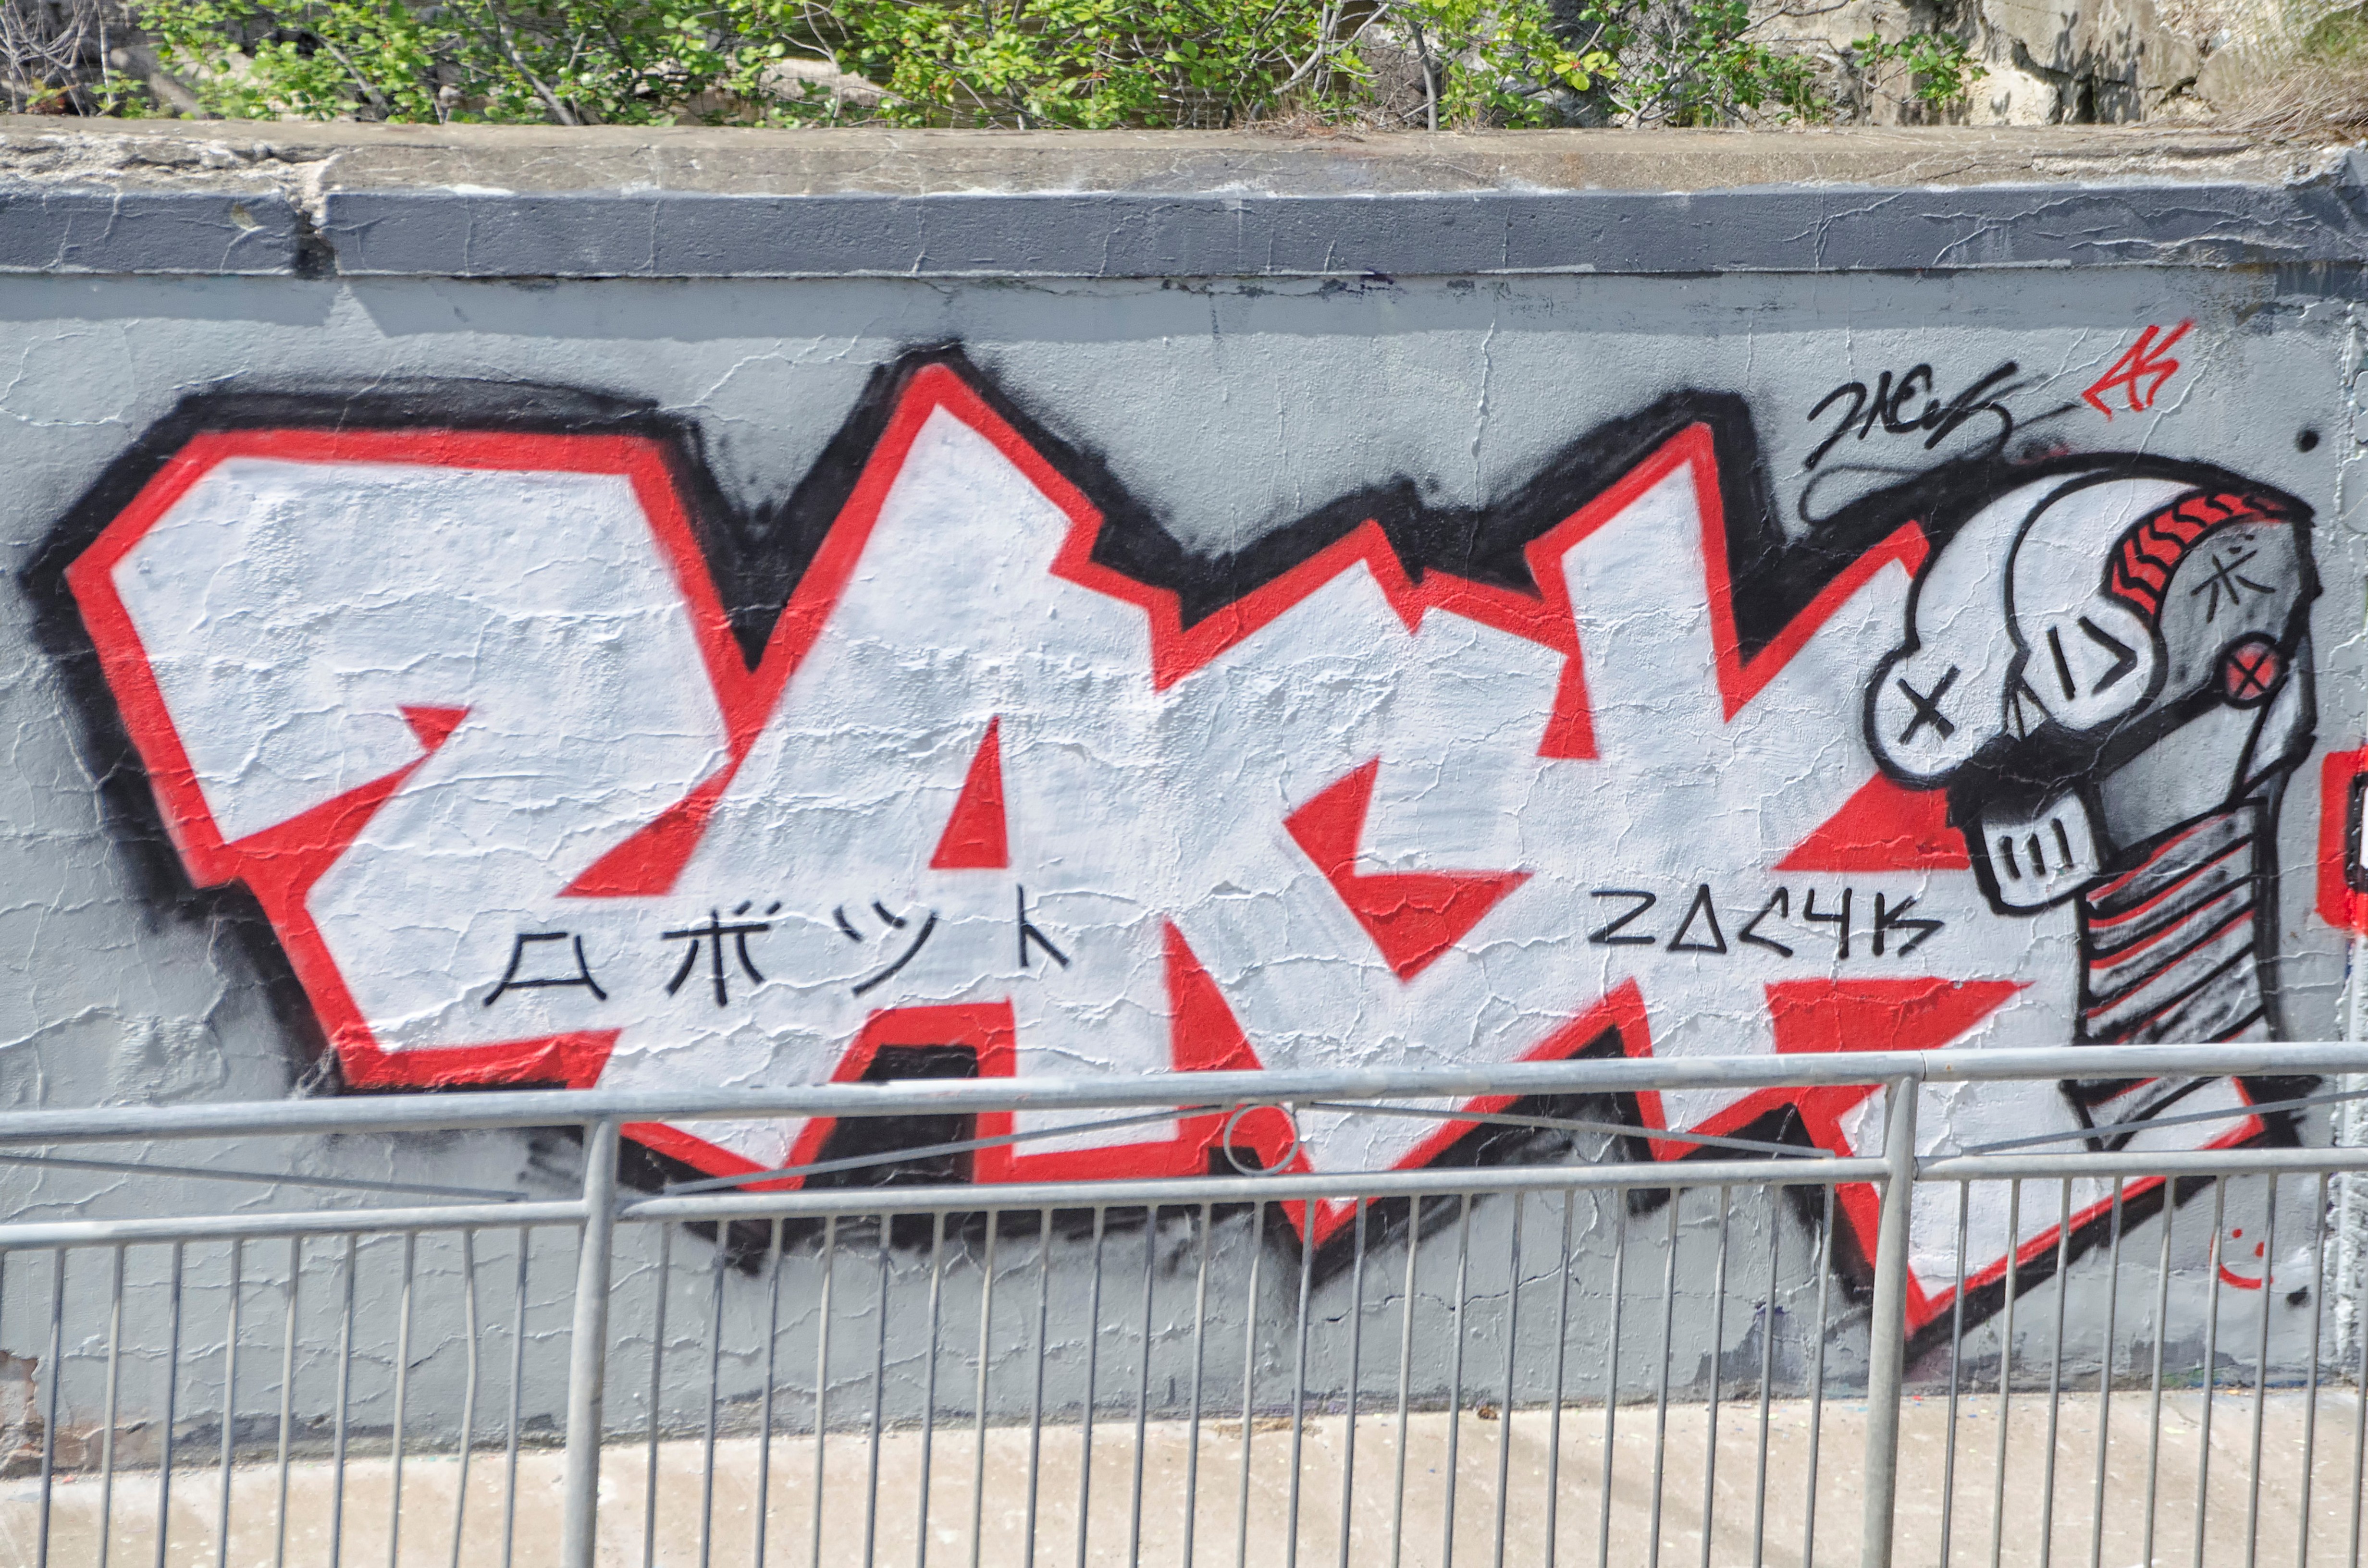
wall, graffiti, lane, street art, art, canada, quebec, sherbrooke